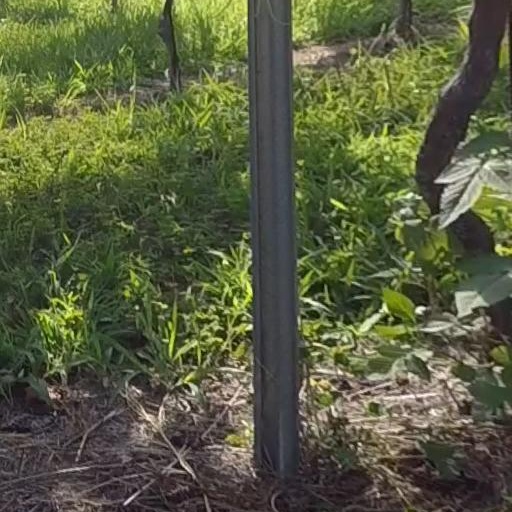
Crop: grape